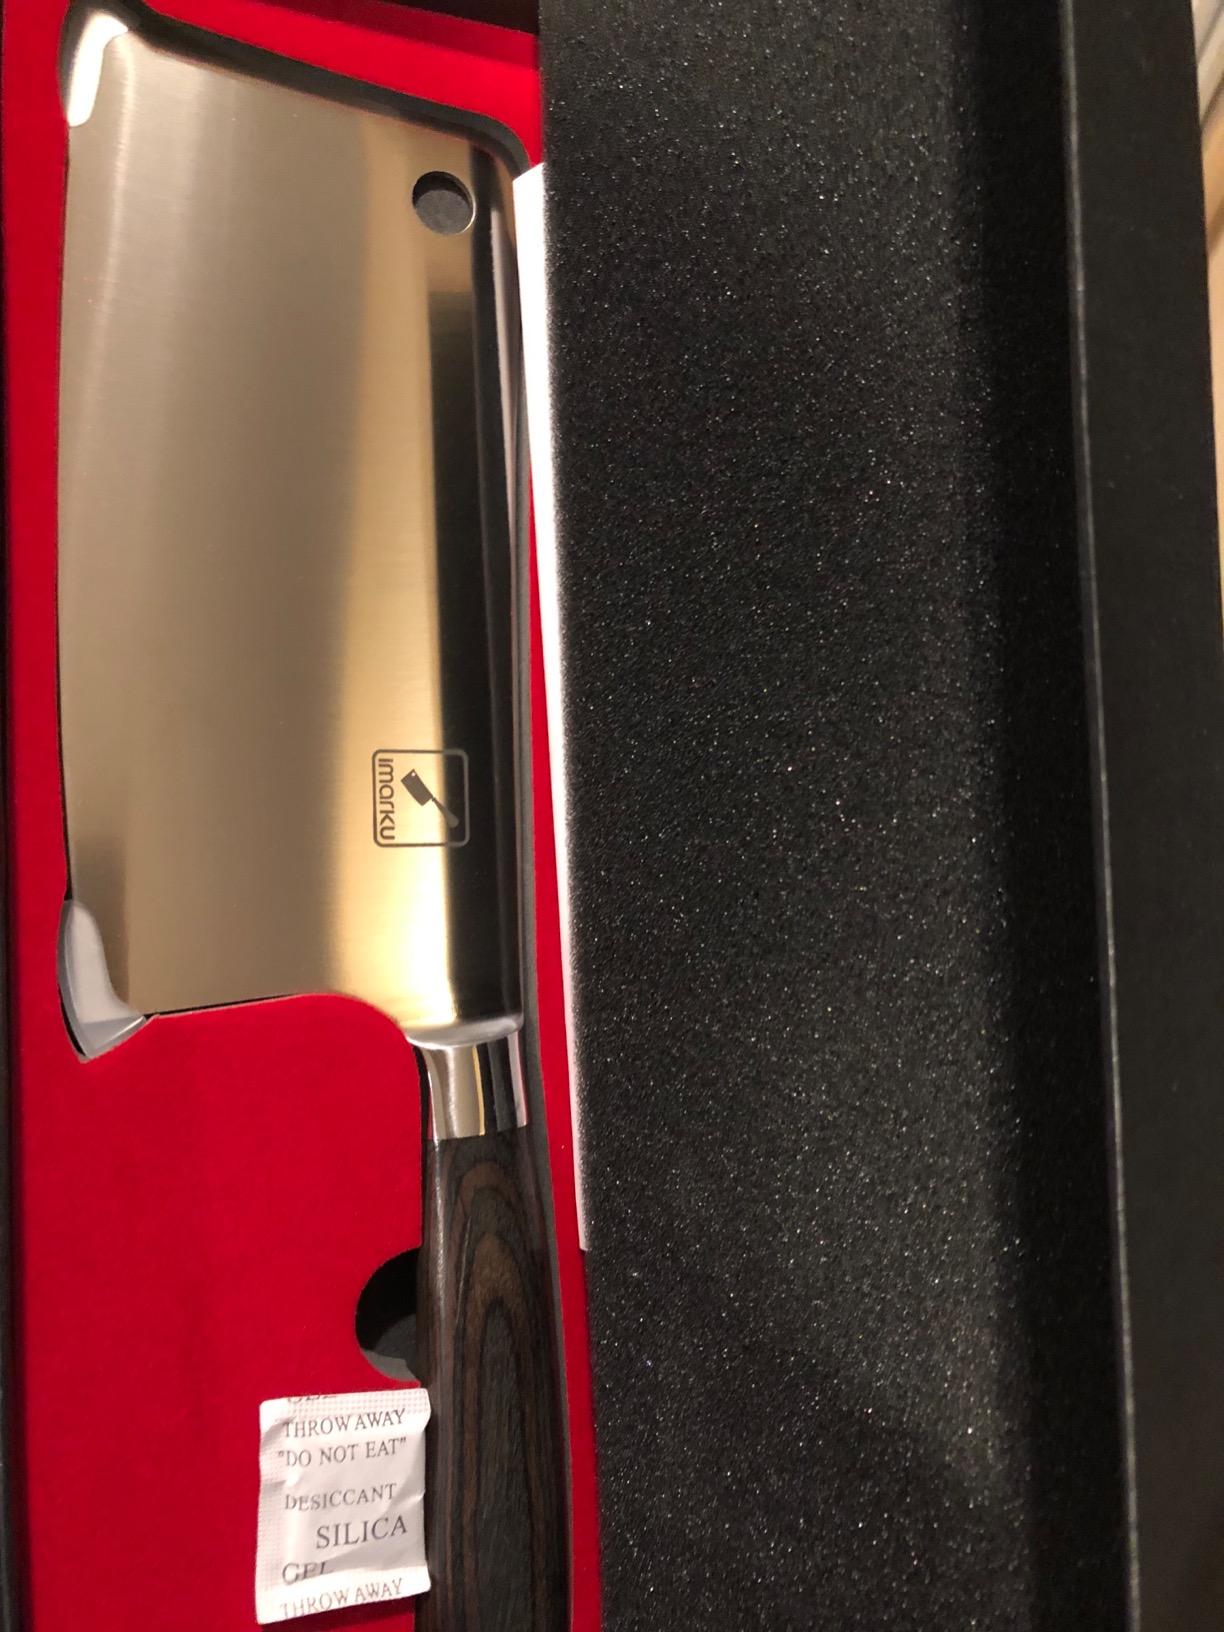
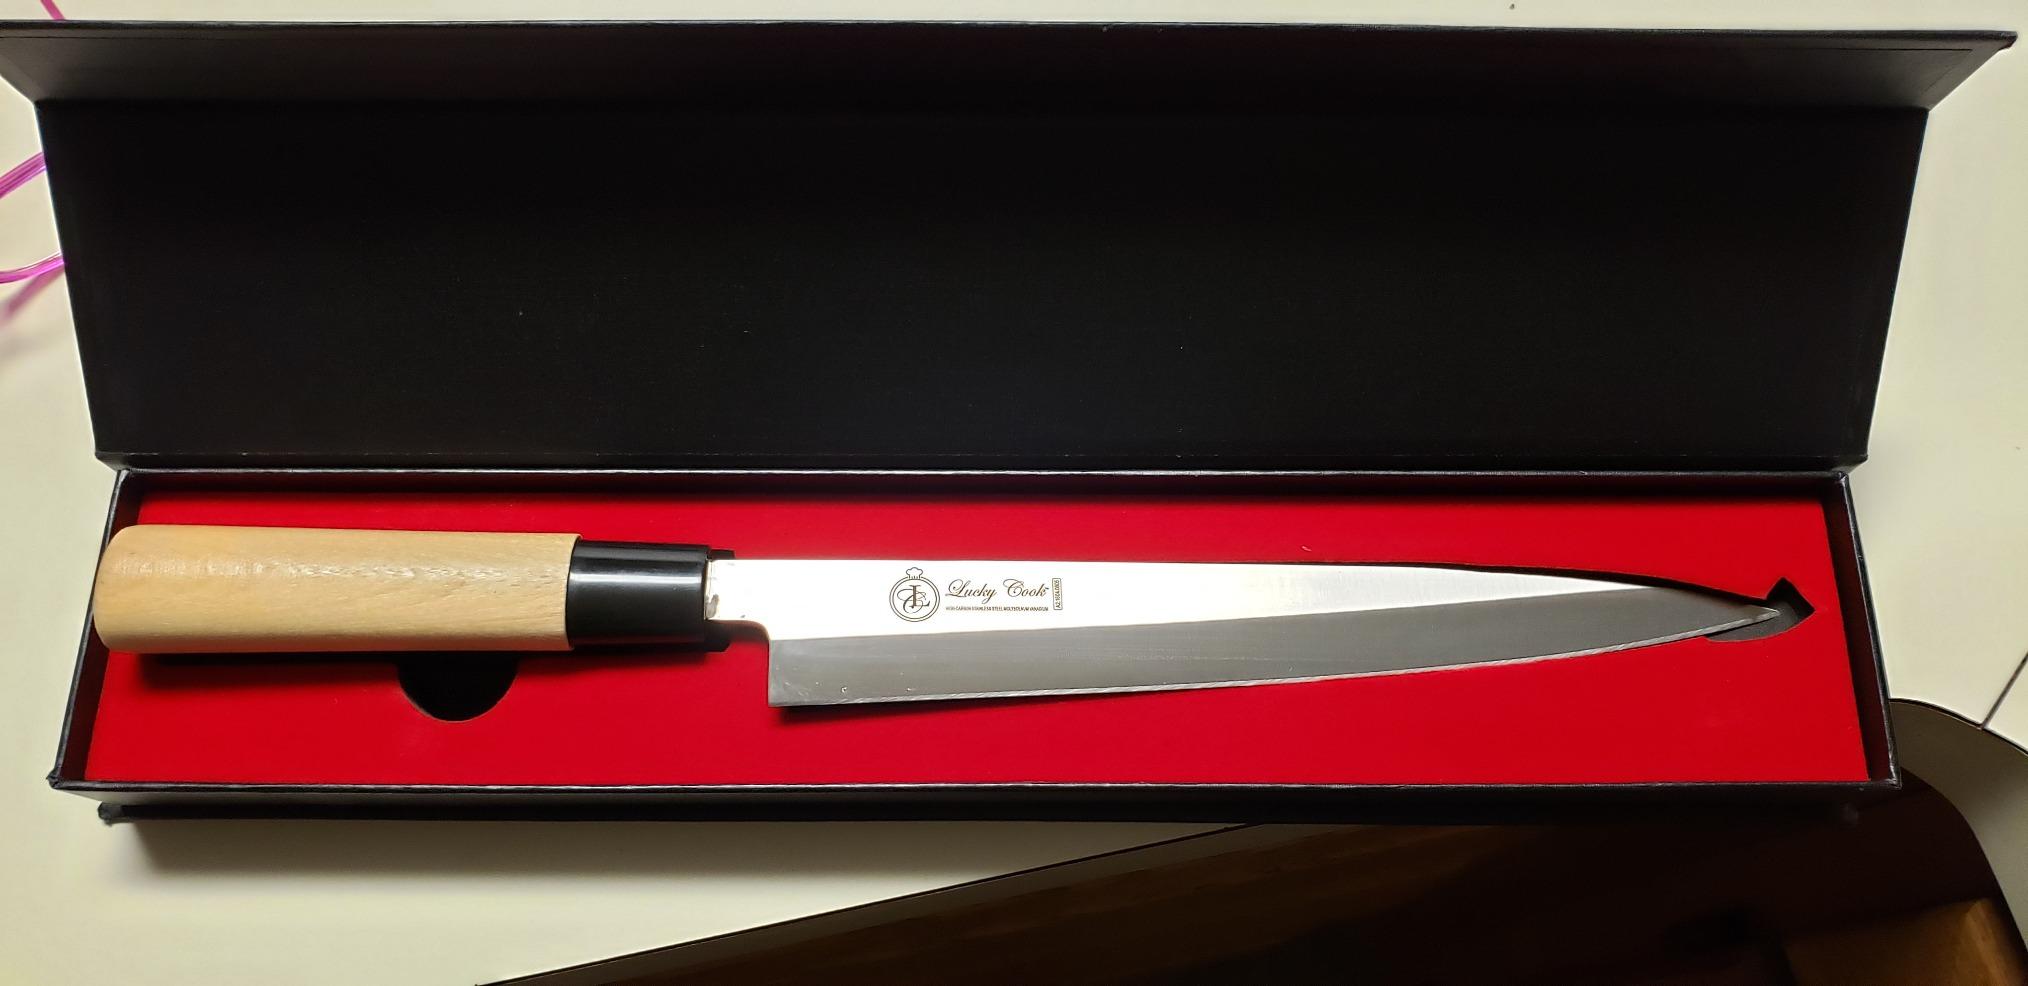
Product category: items_knife
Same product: no